Madonna and Child Kissing

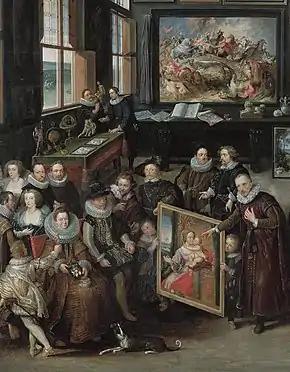
Detail of the Van Haecht painting featuring the "Madonna of the Cherries", with Van der Geest pointing to the Madonna and looking at the viewer and Albert and Isabella seated before it

The painting was in the collection of Albertina Agnes (1634–1696), Princess of Oranje-Nassau, at the Frisian Stadholder's Court, Leeuwarden, and a century later was appropriated for the national collection from Paleis Het Loo to the Rijksmuseum, then in The Hague, on 18 September 1798. The appropriation of art from the "stadtholder's" collection was a tactical move to prevent the abduction of more national treasure to Paris as had happened with the Gallery Prince William V in 1795. The painting has been in the national collection owned by the Rijksmuseum ever since, and has been on loan to the Mauritshuis since 1948.